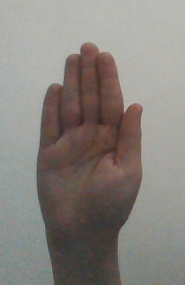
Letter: seen